Belashuru

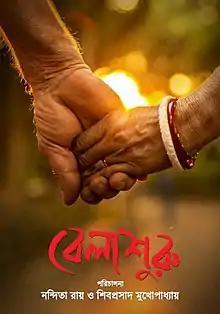
Teaser poster

Belashuru is a 2022 Bengali-language family drama film directed and produced by Nandita Roy and Shiboprosad Mukherjee. According to the directors, this is not a prequel or sequel to their previous film "Bela Seshe". Original photography of the film began on 30 November 2018 in Bolpur.